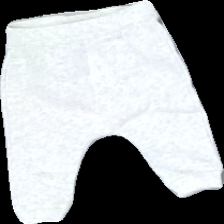
View: front
Type: Trousers
Category: Children
Brand: H&M
Colors: Grey
Material: 67% Cotton 33% Viscose
Size: 50
Season: All
Price range: 50-100
Recommended usage: Reuse